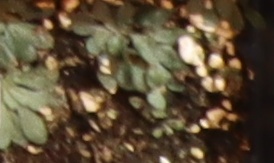
Label: Horseweed